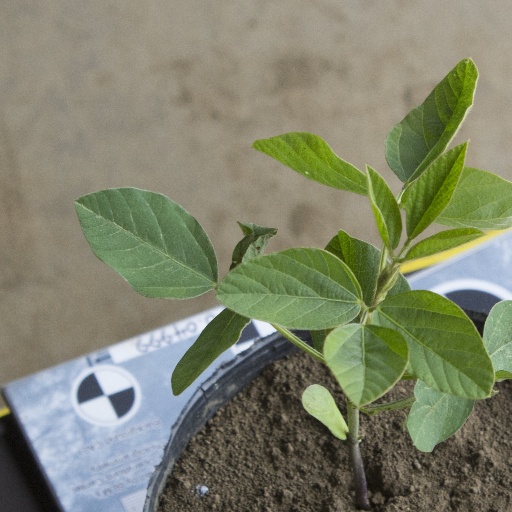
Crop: soybean